Cheek by Jowl

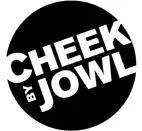
Cheek by Jowl logo.

Cheek by Jowl is an international theatre company founded in the United Kingdom by director Declan Donnellan and designer Nick Ormerod in 1981. Donnellan and Ormerod are Cheek by Jowl's artistic directors and together direct and design all of Cheek by Jowl's productions. The company's recent productions include an Italian-language version of Thomas Middleton's "The Revenger's Tragedy", Russian-language productions of William Shakespeare's "Measure for Measure" and Francis Beaumont's "The Knight of the Burning Pestle", an English-language production of "The Winter's Tale" and a French-language production of Shakespeare's "Pericles, Prince of Tyre". Cheek by Jowl is an Arts Council England National Portfolio Organisation and an Associate Company of the Barbican Centre, London.